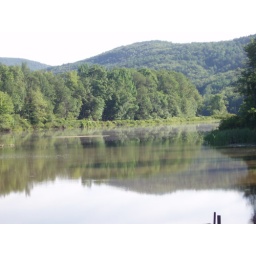
A pretty lake by a canoo rental shop on our way up the hill for hay..